Nonverbal learning disorder

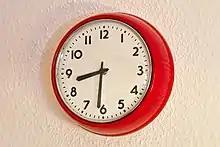
Using an analog clock to tell time is difficult for people with symptoms of NVLD.

People with NVLD may have trouble understanding charts, reading maps, assembling jigsaw puzzles, and using an analog clock to tell time. Motor coordination deficits are common in people with NVLD, especially children, and it may take a child with NVLD longer than usual to learn how to tie shoelaces or to ride a bicycle.